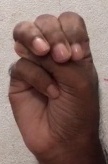
ASL sign: M